Watch

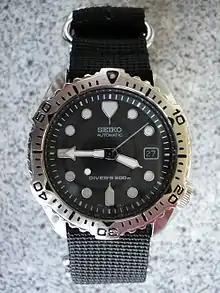
Seiko 7002–7020 Diver's 200 m on a 4-ring NATO style strap

The zero-gravity environment and other extreme conditions encountered by astronauts in space require the use of specially tested watches.